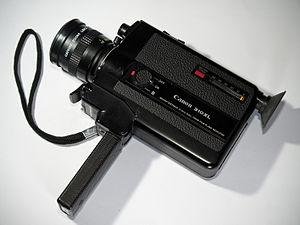
Le Super 8 est un format de film cinématographique, lancé par Kodak en 1965 pour le cinéma amateur. De la même largeur que le film 8 mm mais avec des perforations plus petites, ce nouveau format présente une surface d'impression agrandie de 36 %. L'image mesure 5,69 × 4,22 mm, soit un ratio de 1,35:1.